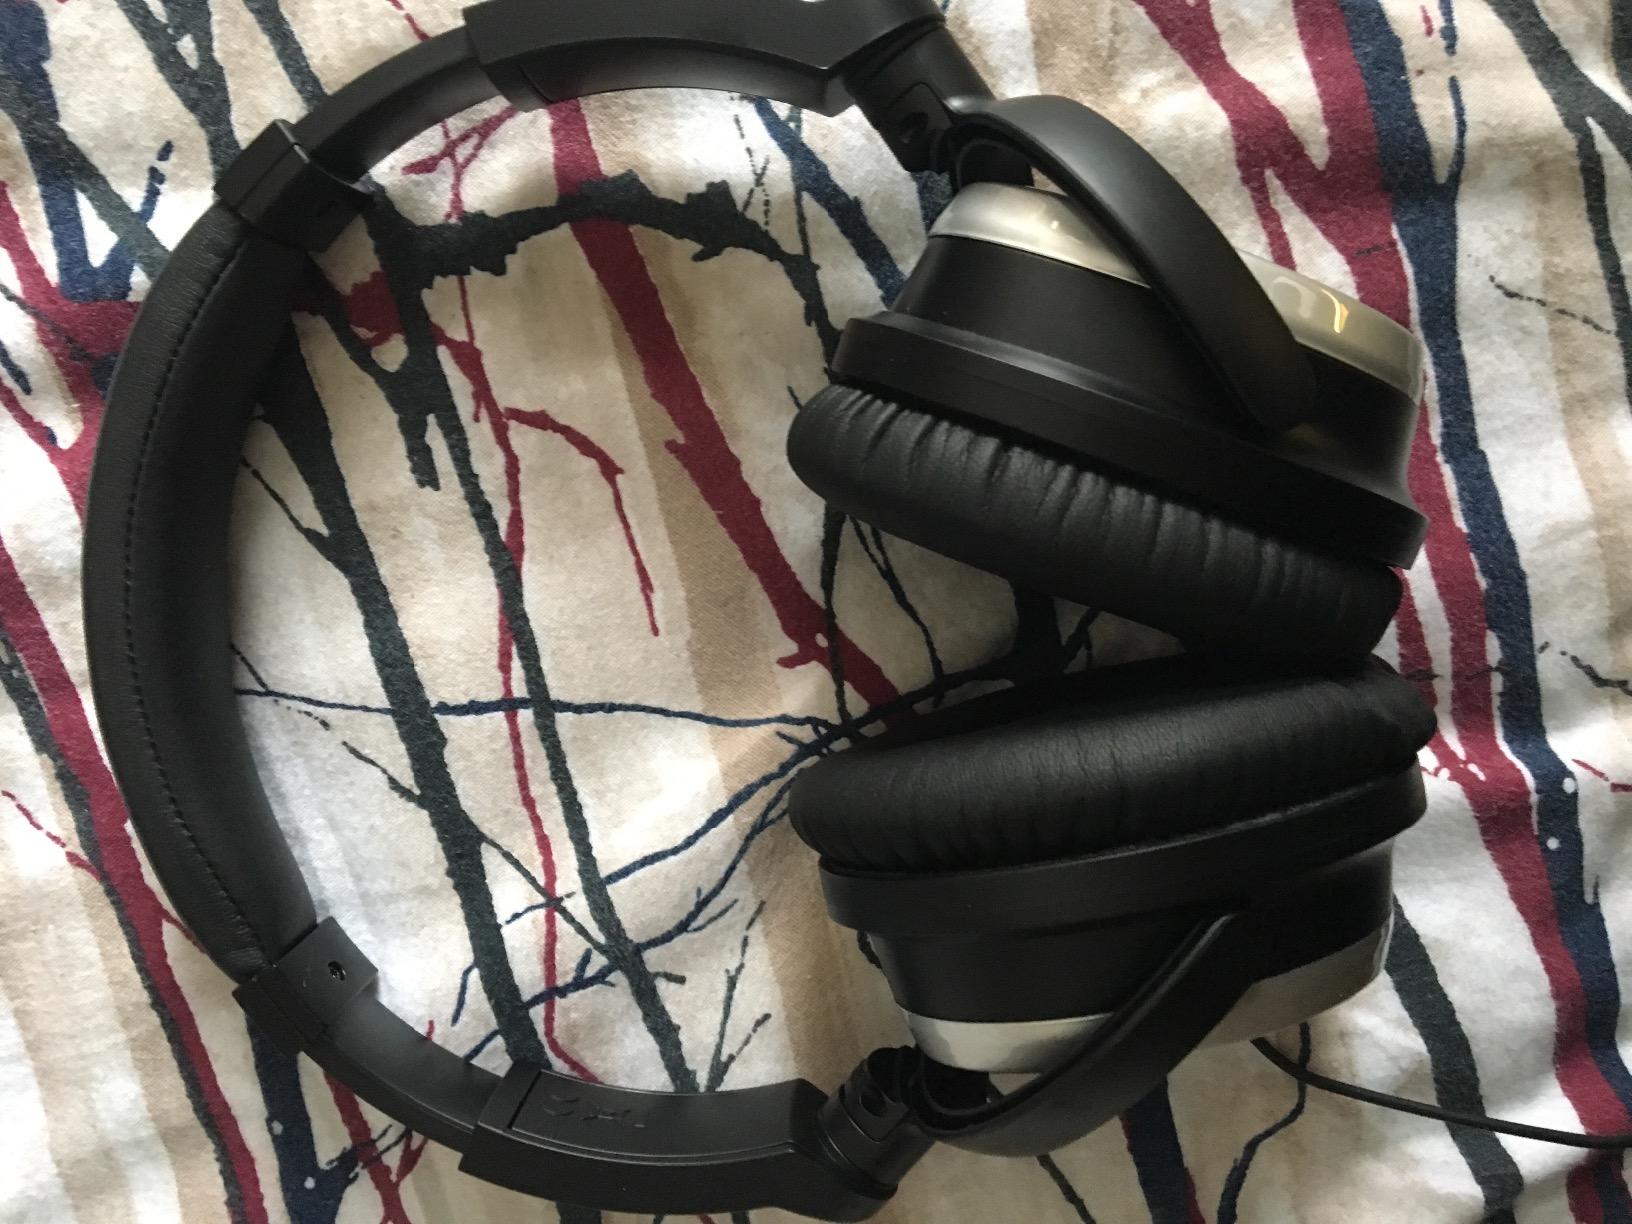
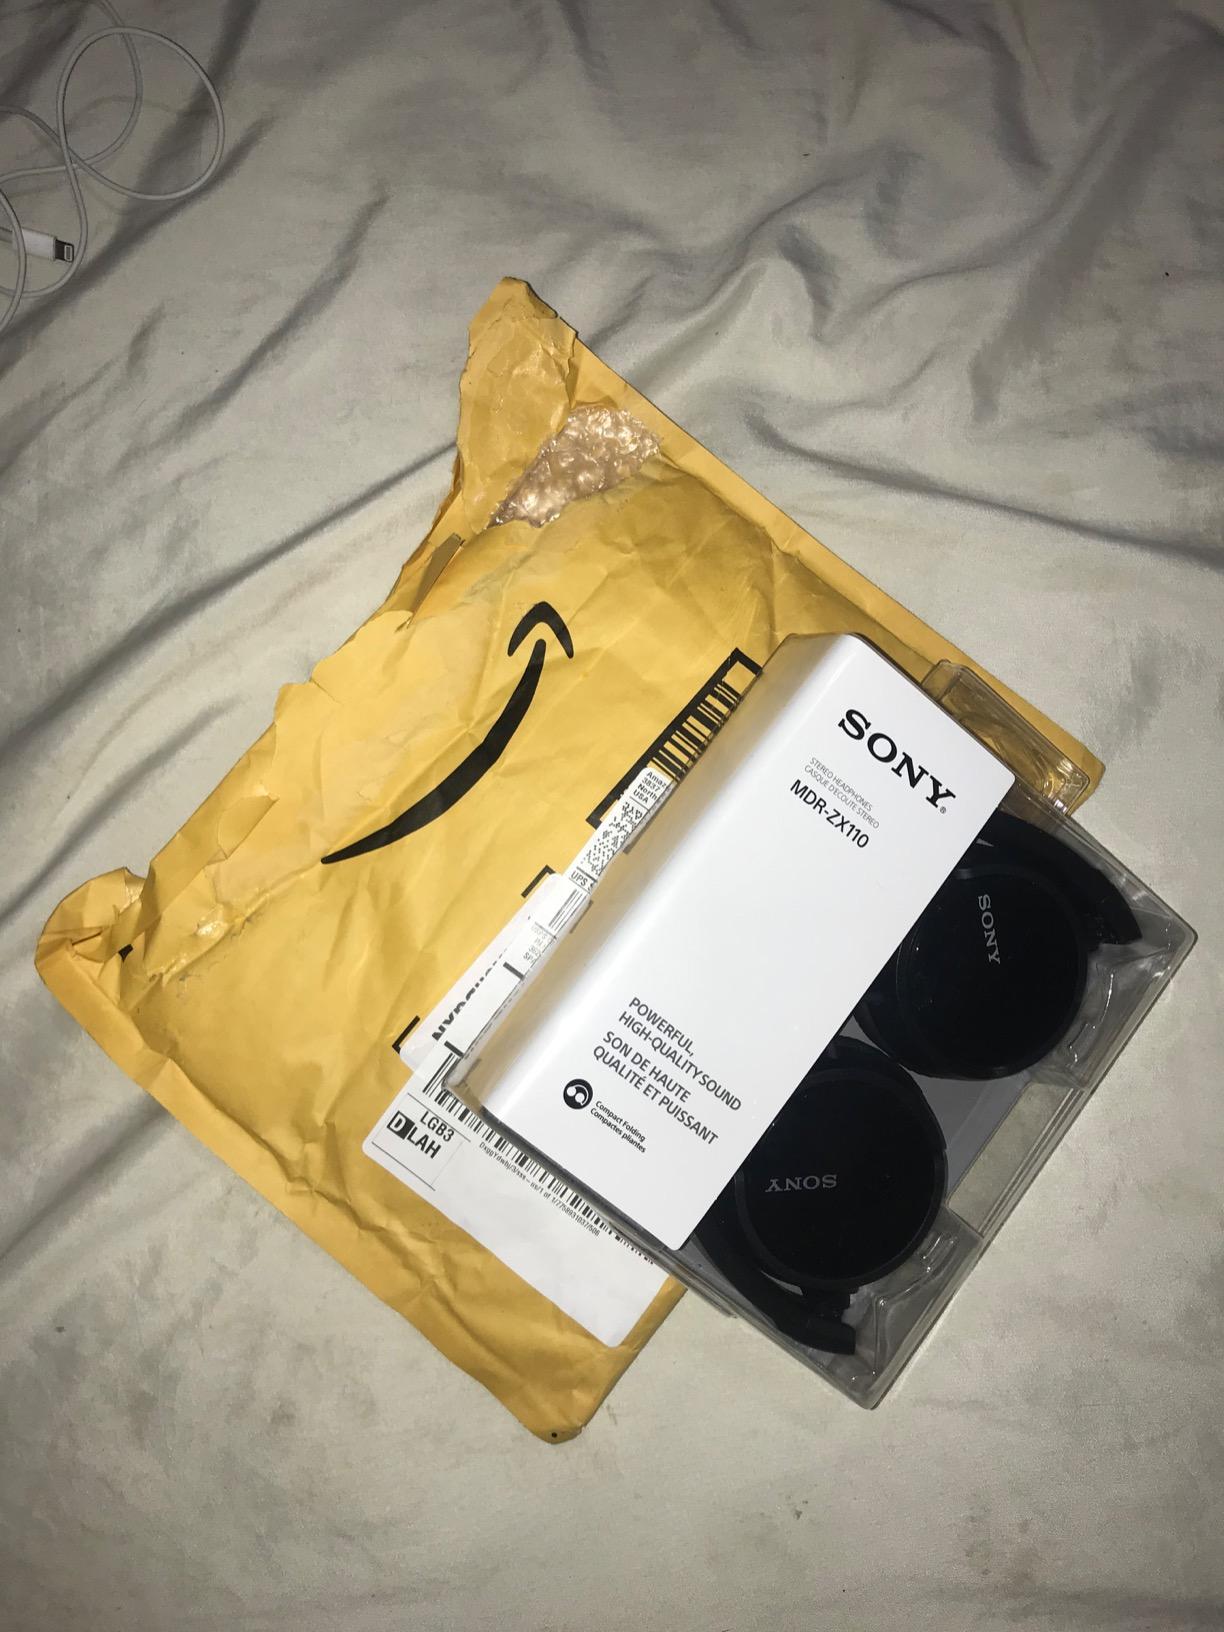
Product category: headphones
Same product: no